Demon Love Spell

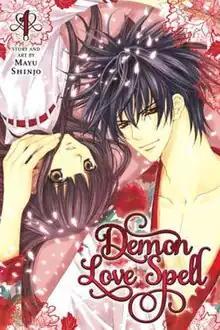
North American cover for the first manga volume

is a manga series by Mayu Shinjo about a shrine maiden that finds herself falling for a demon that feeds on passion and love. Shinjo initially wrote "Demon Love Spell" in 2008 as a two part installment manga for "Margaret" magazine, but chose to serialize the series in 2009 due to the story's popularity. In 2012 Viz Media licensed the manga with the intention to publish it in English through their "Shojo Beat" imprint and released the first volume in December of that same year.